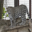
Label: leopard